Discos Qualiton

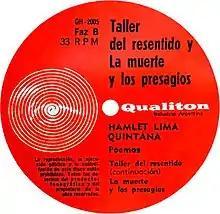
Inside Label on Qualiton LP: QH-2005

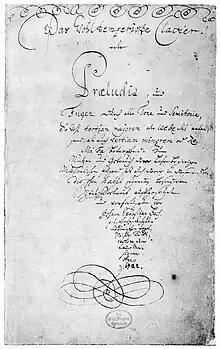
Title page of Das Wohltemperierte Klavier

Private Stock: A total of five titles were released by Fonema S.A. under Colección Privada (trans. Private Stock). The concept behind the idea of a private stock was to subscribe to a limited number of members, initially set at 500 in a clear reference to the Fortune 500. The idea of exclusivity was becoming popular in Argentina at the time also through the different programs promoted by credit cards such as Diners Club and American Express. The logo revealed a key and the number 500 in reference to the privacy held by the exclusive members. Colección Privada initially announced it was going to release on LP every month.